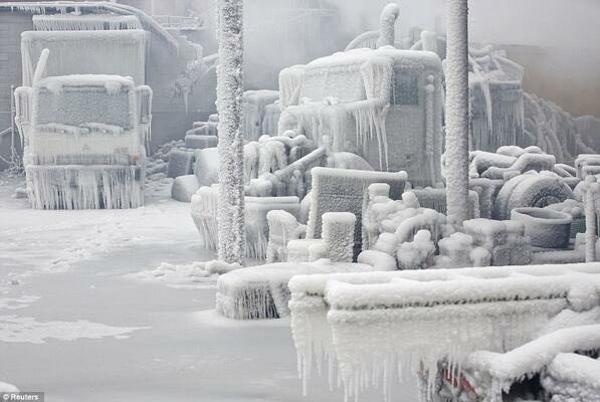
回答: 一言ボケただけなのに...